Henry P. Davison House

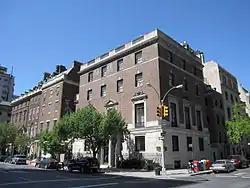
Henry P. Davison House on Park Avenue

The Henry P. Davison House is a mansion located at 690 Park Avenue and 69th Street on the Upper East Side of Manhattan, New York City.